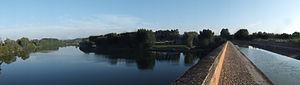
Pont-Canal de Cacor sur le Tarn, Canal latéral à la Garonne, Moissac. This building is indexed in the Base Mérimée, a database of architectural heritage maintained by the French Ministry of Culture,
Le pont-canal du Cacor est un pont-canal français qui permet la navigation au-dessus du Tarn par le canal latéral à la Garonne.